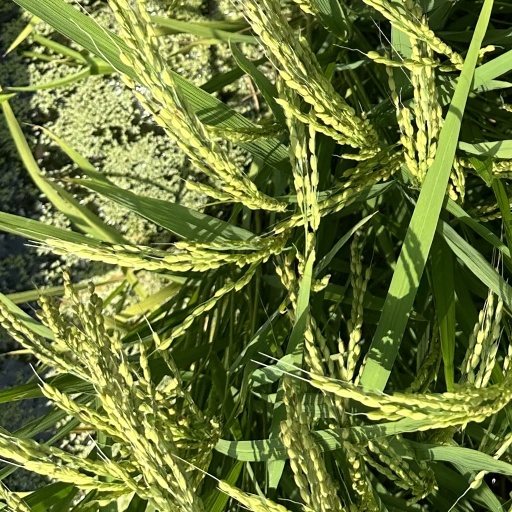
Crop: rice